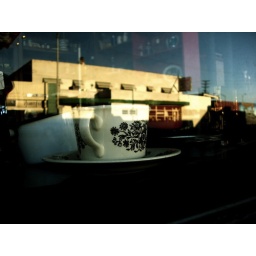
a cup in the front window of an antique store.